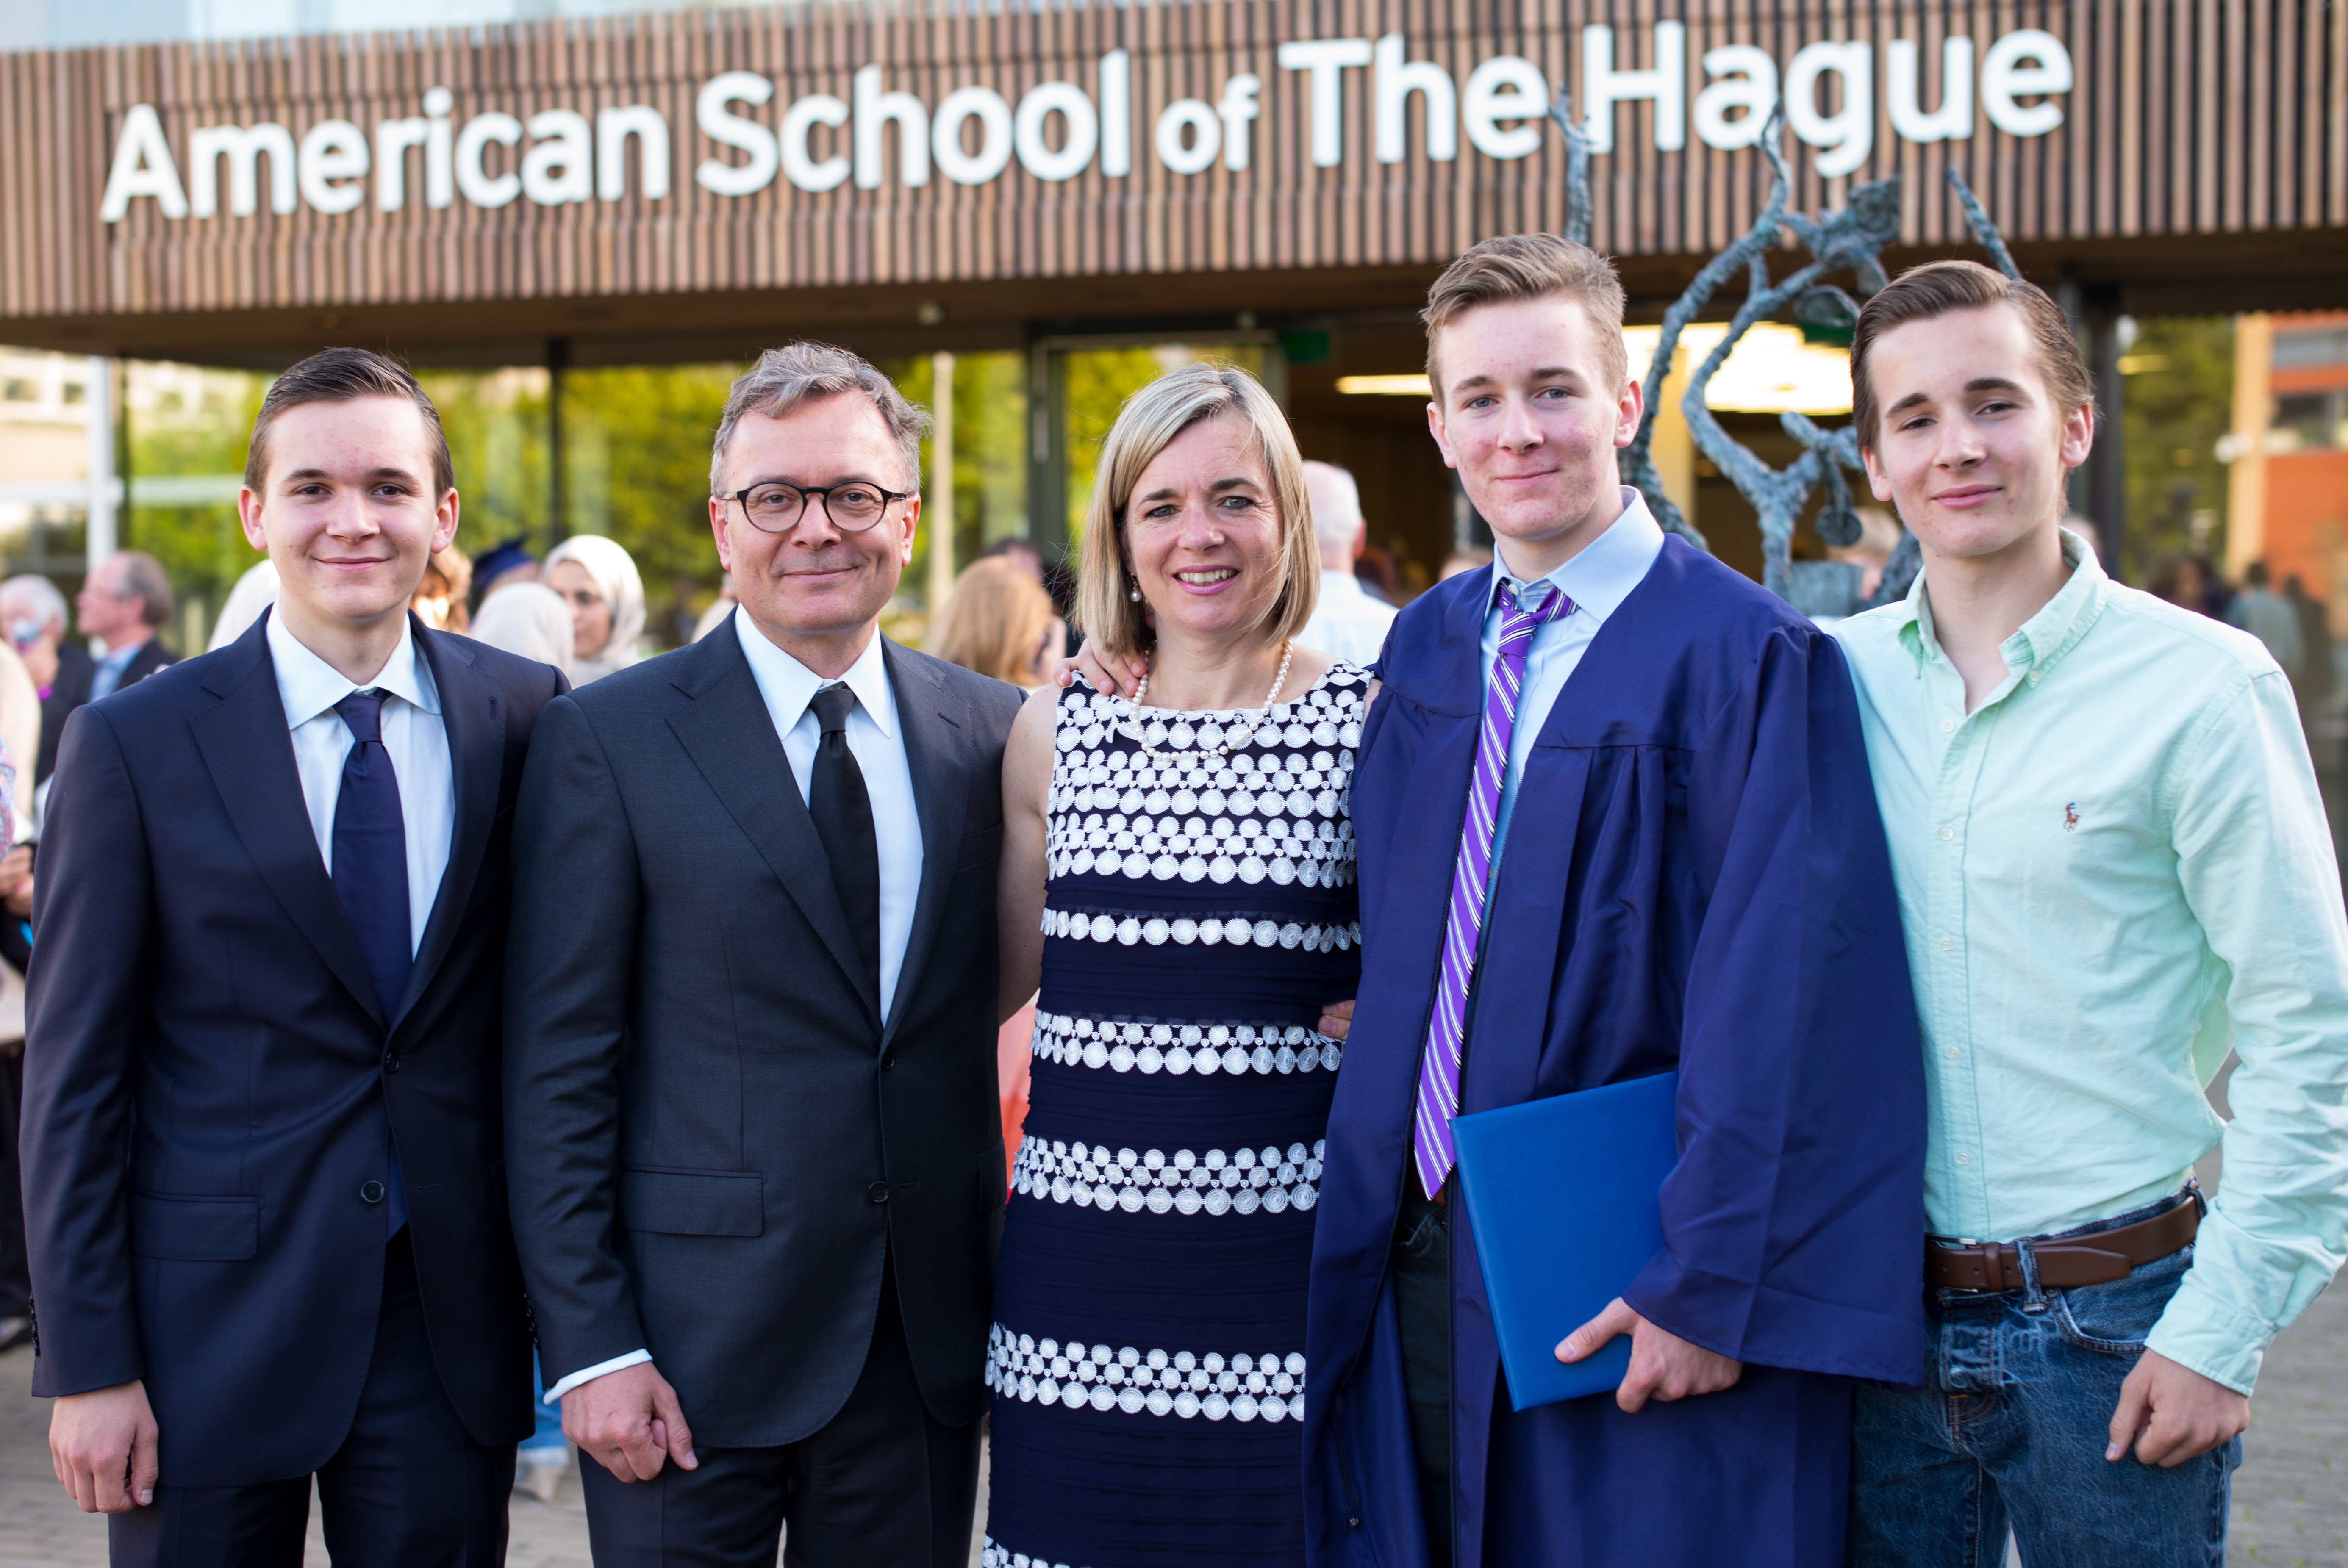
europe, high, community, ash, holland, hague, netherlands, international, m, american, team, students, cap, 50, school, senior, leica, 240, summilux, wassenaar, graduation, gown